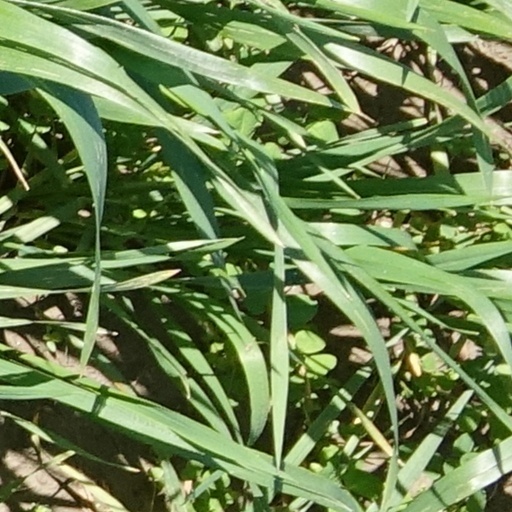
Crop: wheat